1,4-Benzoquinone

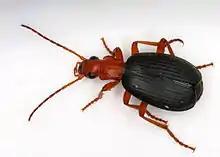
The bombardier beetle sprays 1,4-benzoquinone to deter predators

1,4-Benzoquinone is able to stain skin dark brown, cause erythema (redness, rashes on skin) and lead on to localized tissue necrosis. It is particularly irritating to the eyes and respiratory system. Its ability to sublime at commonly encountered temperatures allows for a greater airborne exposure risk than might be expected for a room-temperature solid. IARC has found insufficient evidence to comment on the compound's carcinogenicity, but has noted that it can easily pass into the bloodstream and that it showed activity in depressing bone marrow production in mice and can inhibit protease enzymes involved in cellular apoptosis.